Rain (2005 film)

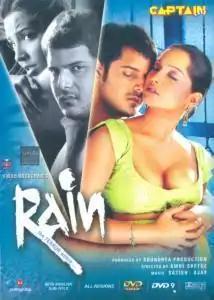
Theatrical release poster

Rain is a 2005 Bollywood erotic-thriller film directed by Amol Shetge and produced by Vinod Bachchan under the banner of V. R. Entertainers. It features actors Meghna Naidu and Himanshu Malik in the lead roles. Satish–Ajay scored the music for the film.